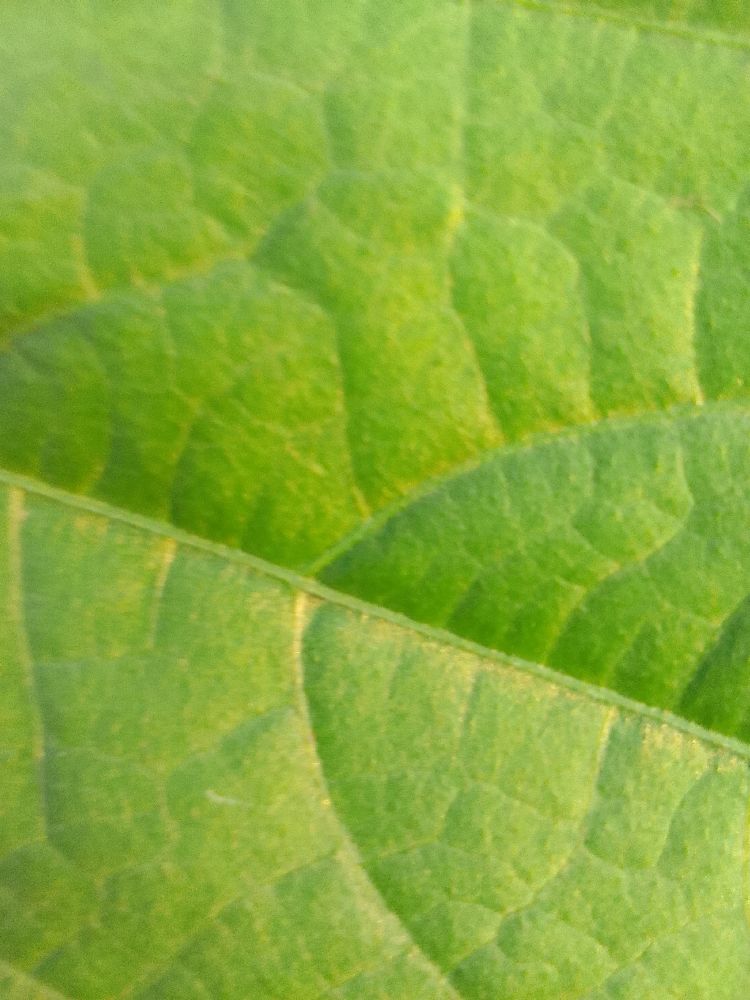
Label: healthy